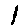
Label: 1